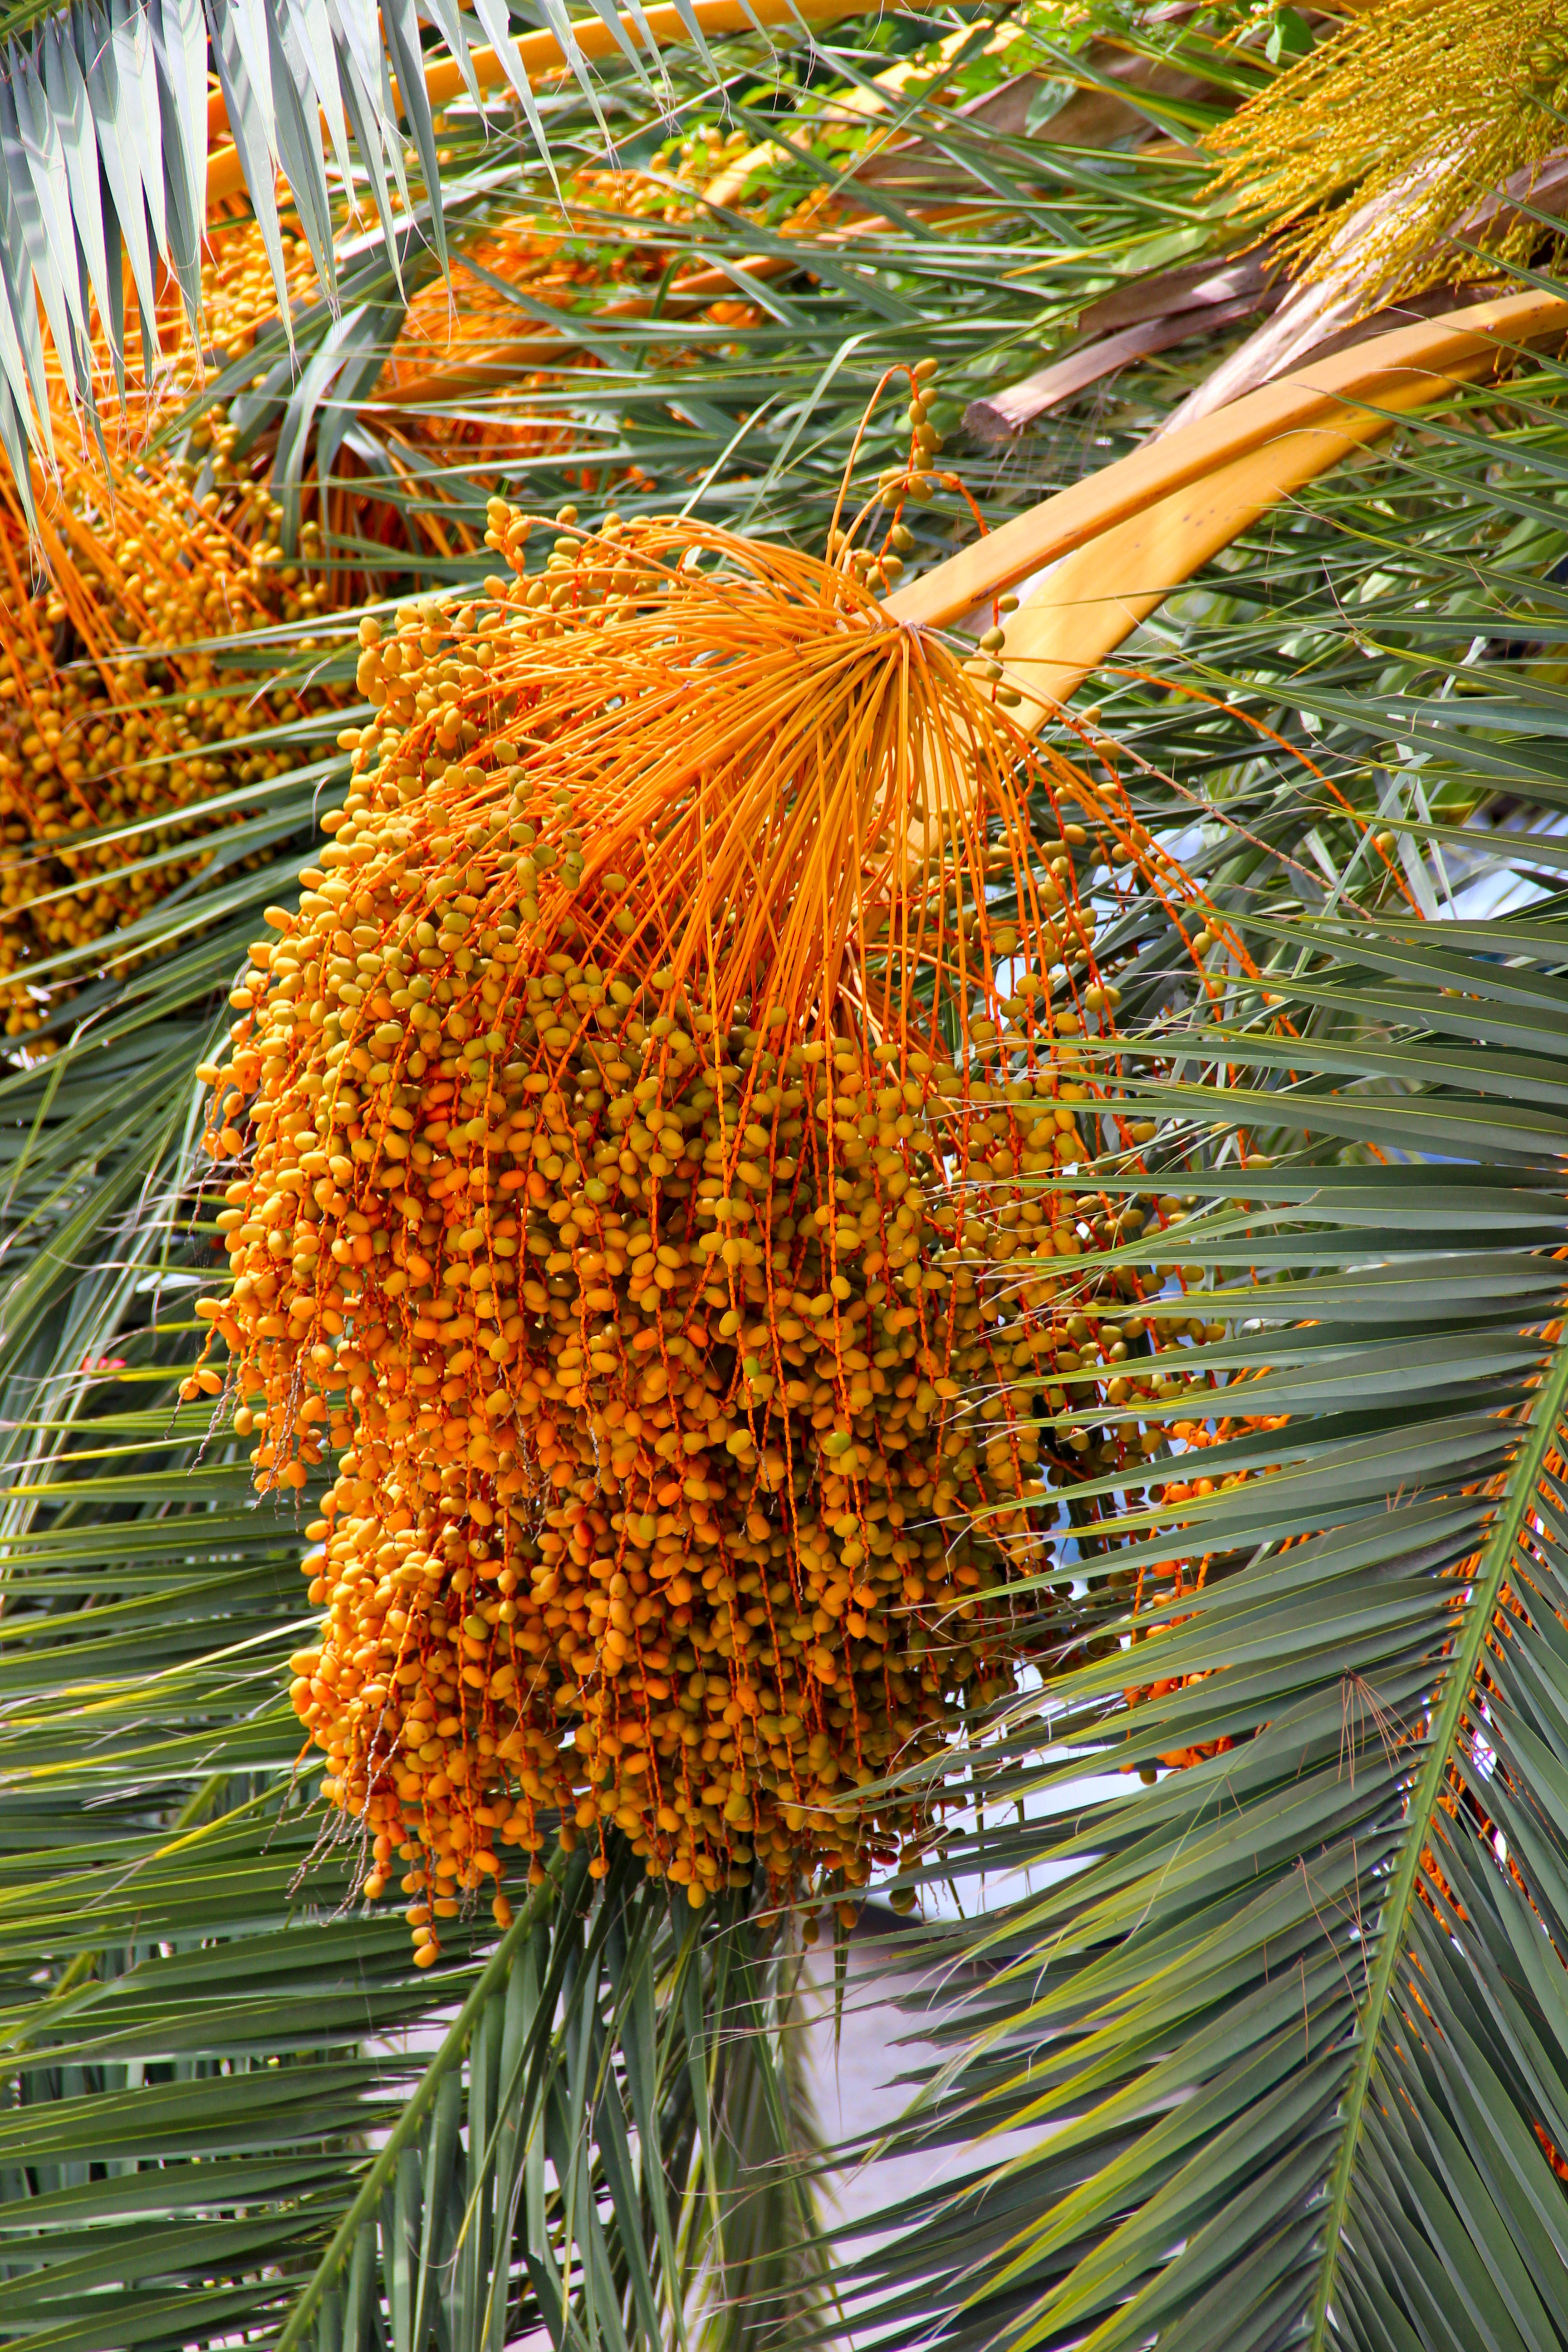
tree, plant, leaf, flower, summer, food, mediterranean, palm, produce, crop, autumn, botany, garden, flora, heat, dates, flowering plant, date palm, torch lily, the growing, grass family, land plant, arecales, palm family, datlov palma, matured for